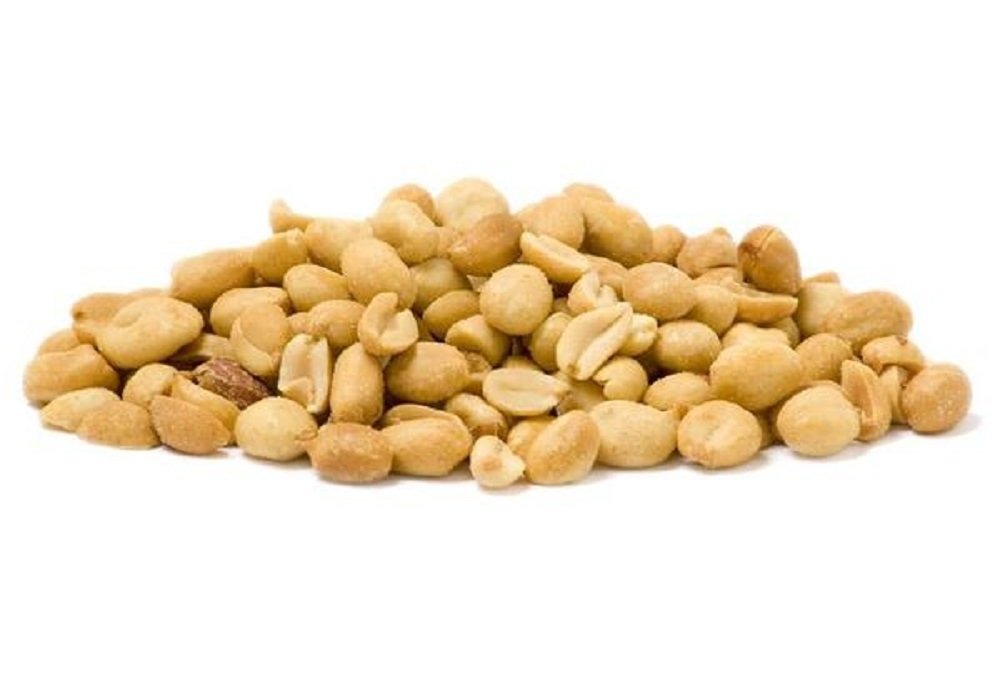
Item Name: Gourmet Smoked Style Peanuts by Its Delish, 1 lb
Bullet Point 1: SCRUMPTIOUS Premium Quality Smoke Flavored Peanuts With the Perfect Crunch!
Bullet Point 2: VALUE SIZE One Pound (16 Oz) bulk bag Its Delish brand
Bullet Point 3: TASTE & HEALTH Fresh, tasty and healthy, rich source of minerals and vitamins
Bullet Point 4: STOCK UP! Awesome snack to have at home, office, on the go, movie night, tailgate parties and any occasion!
Bullet Point 5: QUALITY Certified Kosher OU Parve Made in the USA Shipped to you fresh!
Product Description: <p></p><b>Gourmet Smoked Style Peanuts by Its Delish, 1 lb</b> <p></p> Scrumptious crunchy peanuts by Its Delish are USA grown and packaged, then shipped to you fresh! Try our smoked style peanuts for your daily snacking crave and upcoming parties!<p></p><b>About It's Delish!</b> <p></p>It's Delish was established in 1992 and is located in North Hollywood, California. It's Delish is a food manufacturer and distributor who produces over 500 gourmet food products including licorice, sour belts, taffies, caramels, Jordan almonds, chocolates, nuts, fruits, trail mixes, spices, and the spice blends. It's Delish also produces organics and all natural products. We give you the opportunity to order from the factory direct!<p></p>It’s Delish! prides itself on the four pillars that are at the foundation of everything we do.<p></p>Innovation Quality Value Service
Value: 16.0
Unit: Ounce

Price: 18.99